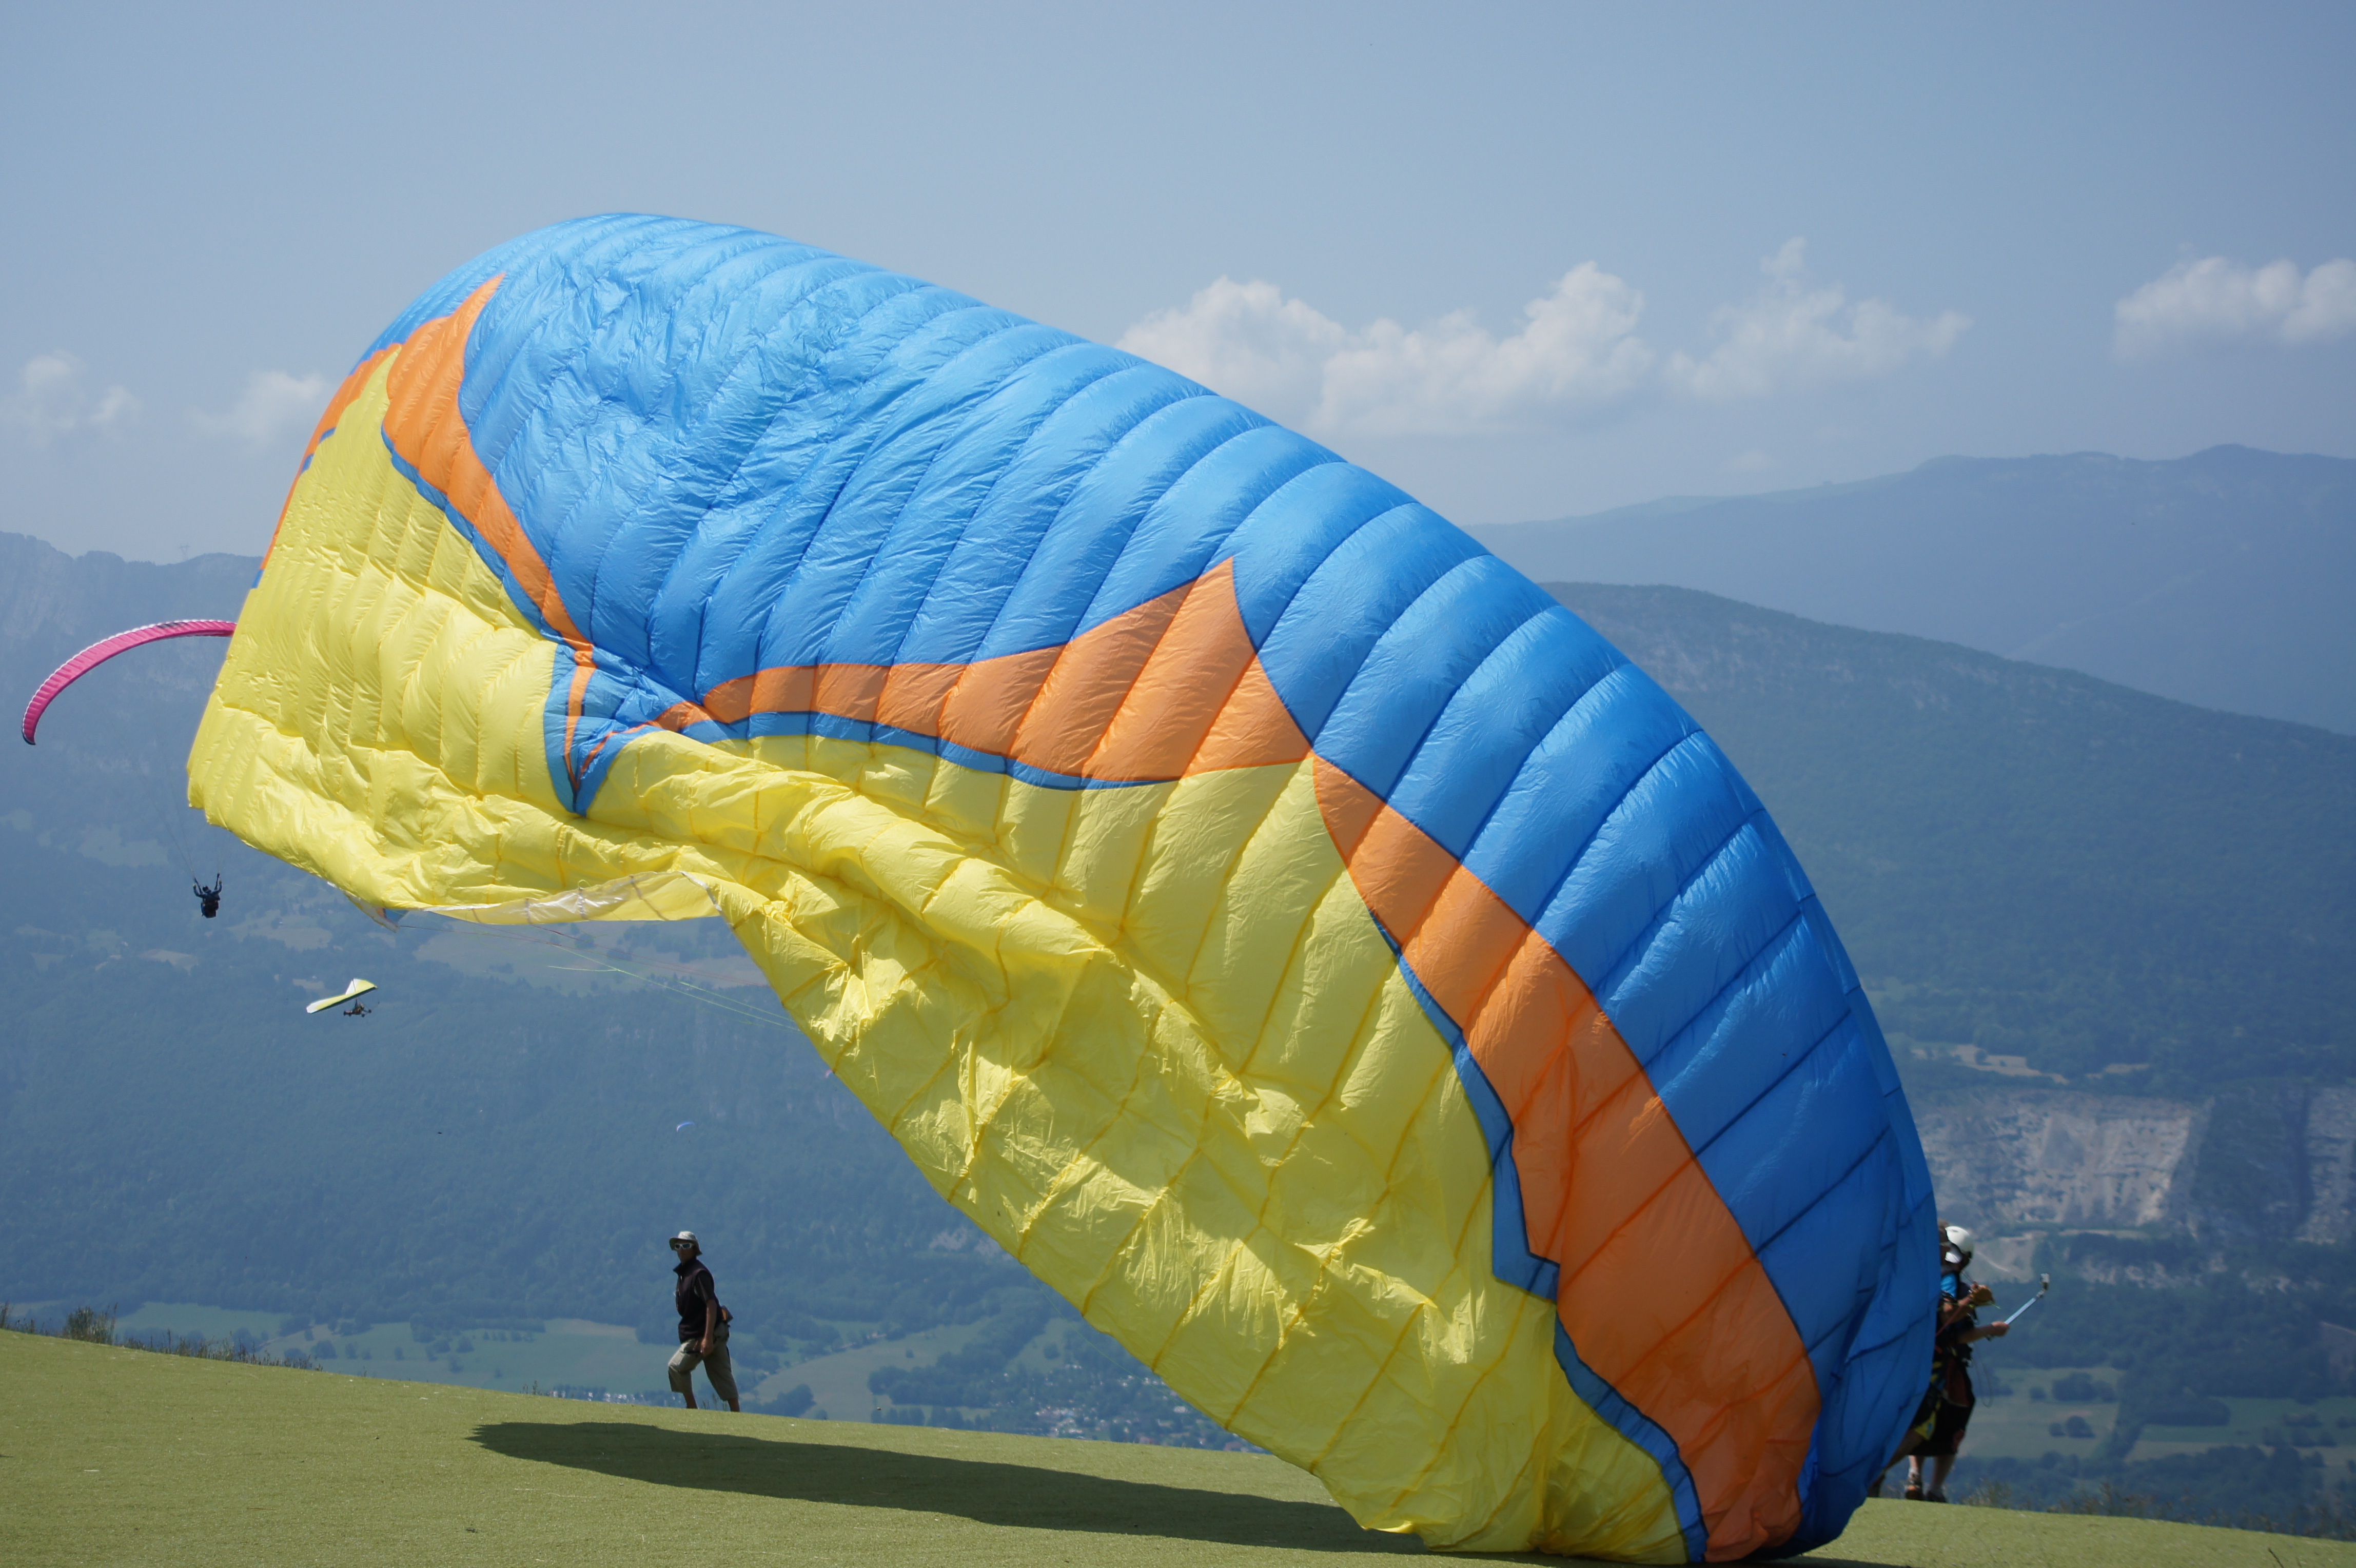
wing, sport, wind, fly, extreme sport, leisure, parachute, paragliding, sports equipment, paraglider, sports, annecy, hobby, parachuting, air sports, atmosphere of earth, windsports